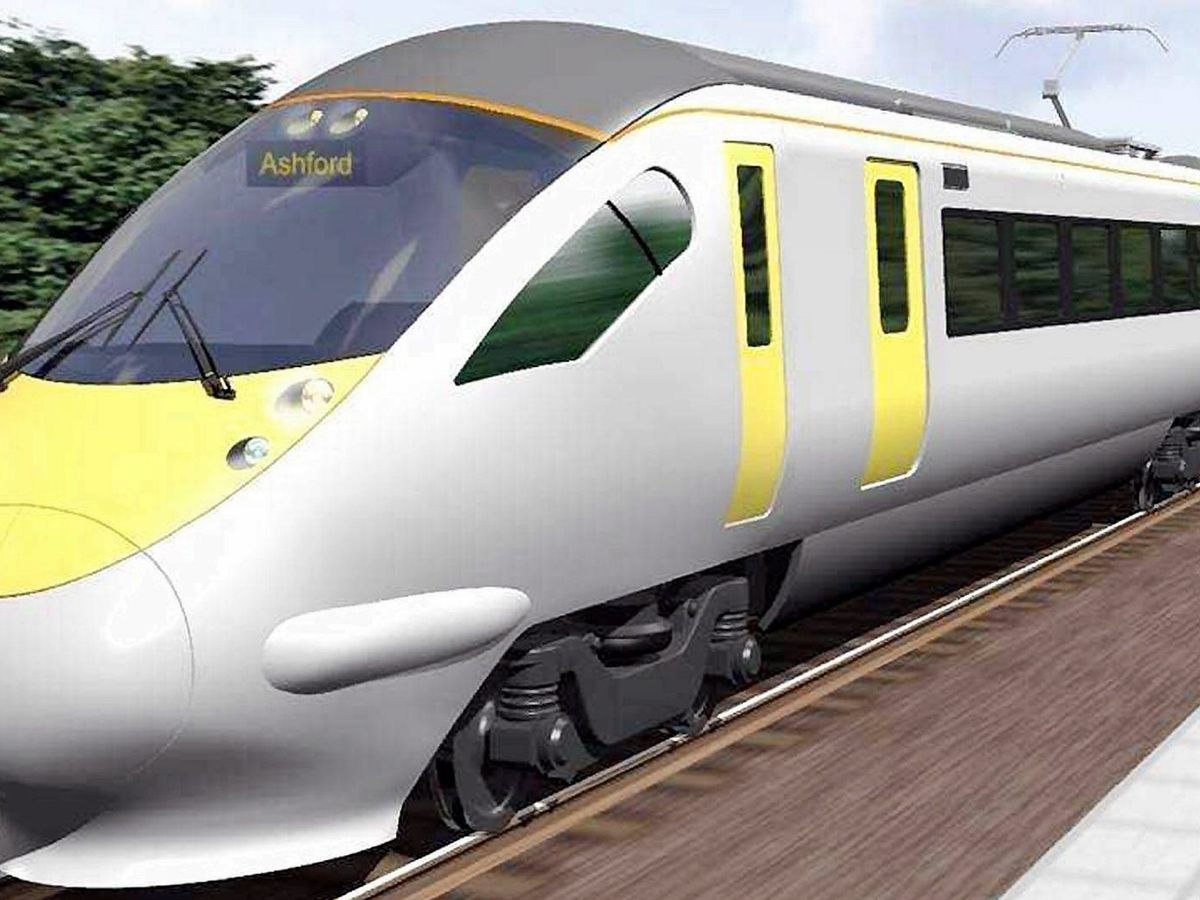
Vehicle type: Trains